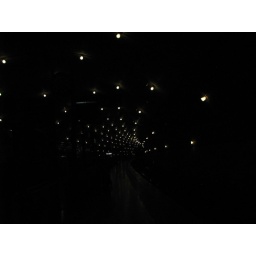
Monaco - under ground train station